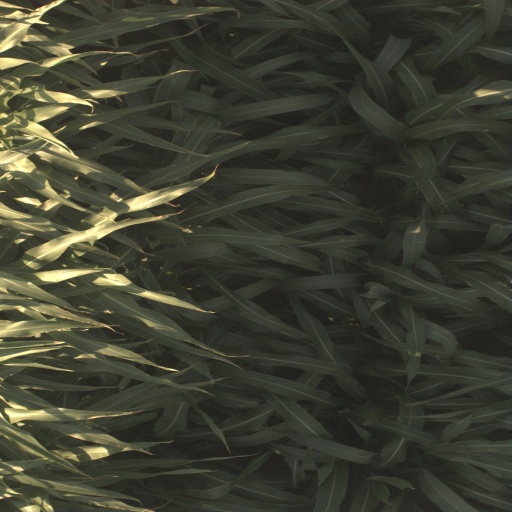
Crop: sorghum